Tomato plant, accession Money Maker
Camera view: tilt-top (135 deg); turntable rotation: 180 degrees
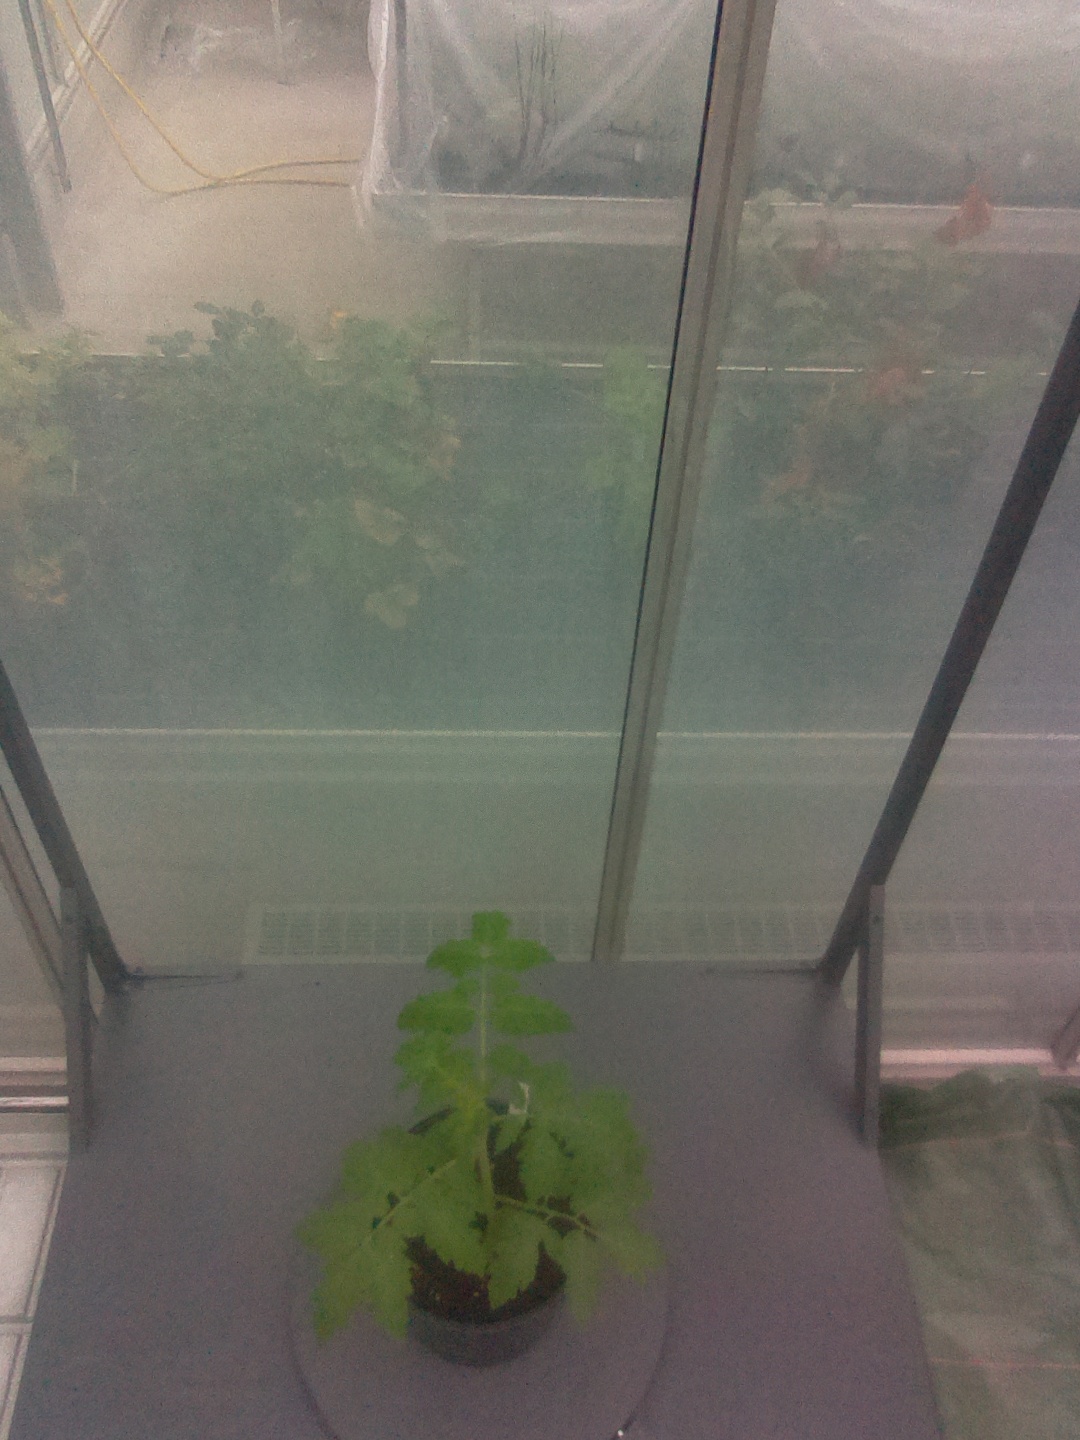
BBCH growth stage 13: 6 of true leaves visible